Daniel Mögling (1546–1603)

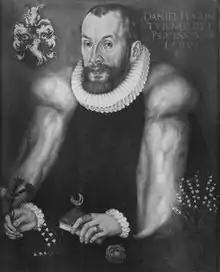
Daniel Mögling

Daniel Mögling (1546 – 24 May 1603), also known as Valerius Saledinus, Theophilus Schweighardt and Florentinus de Valentia, was a German professor of medicine at the University of Tübingen.